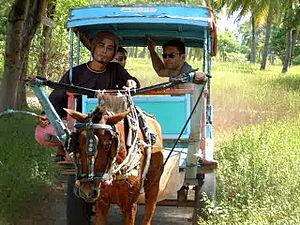
Un cidomo est un petit véhicule hippomobile à deux roues qui est présent en Indonésie, surtout dans les Petites îles de la Sonde et les îles Gili.